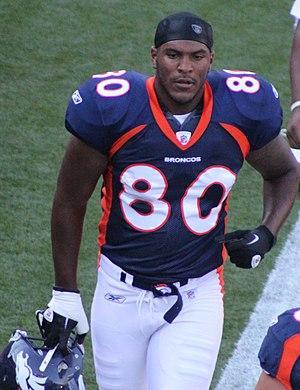
Julius Dewayne Thomas, né le 27 juin 1988 à Stockton, est un joueur américain de football américain.